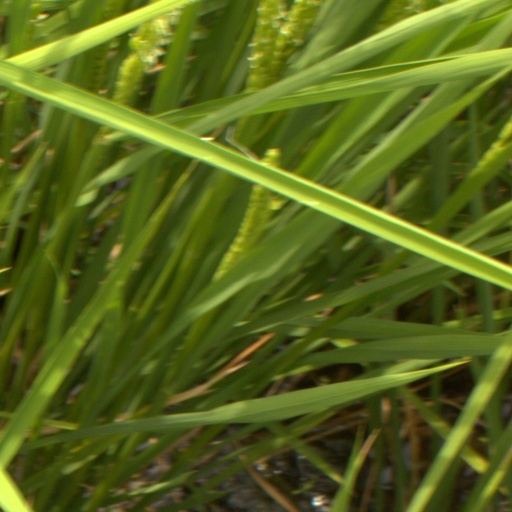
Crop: rice